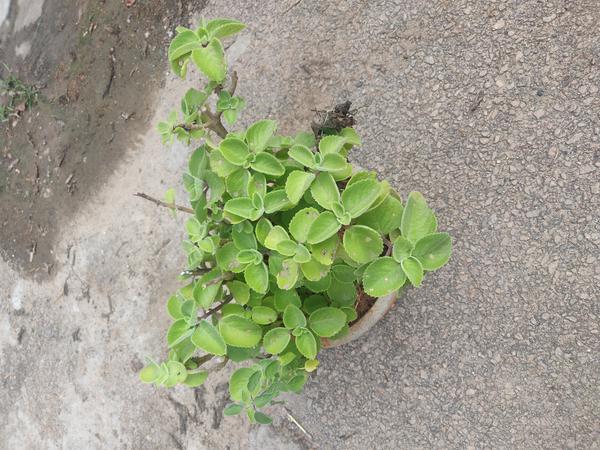
Plant: Doddapatre